Postage stamps and postal history of Reunion

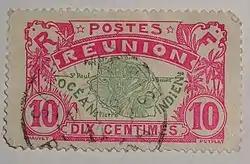
1907 stamp showing map of Reunion

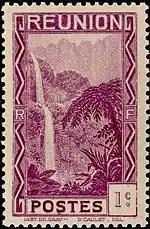
The 1933 definitive issue

This is a survey of the postage stamps and postal history of Réunion.